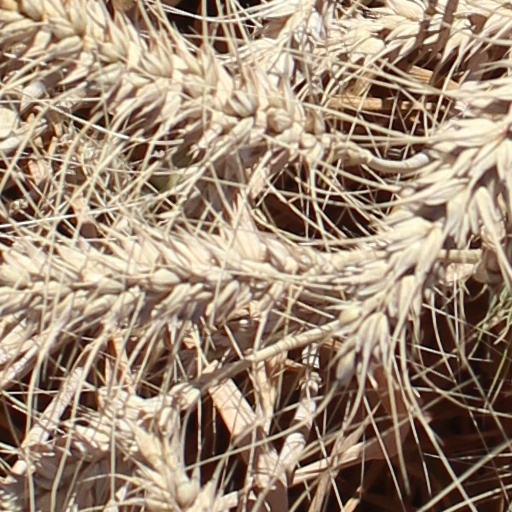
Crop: wheat